Answer in natural language. Considering the relative positions, is sleek black flatscreen smart tv to the left or right of Window? Choose between the following options: left or right
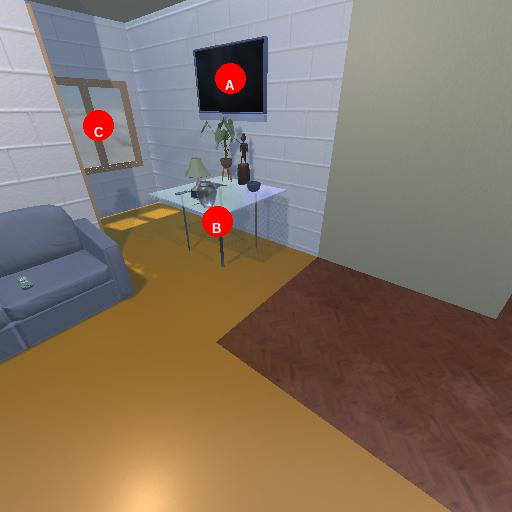
<answer>right</answer>